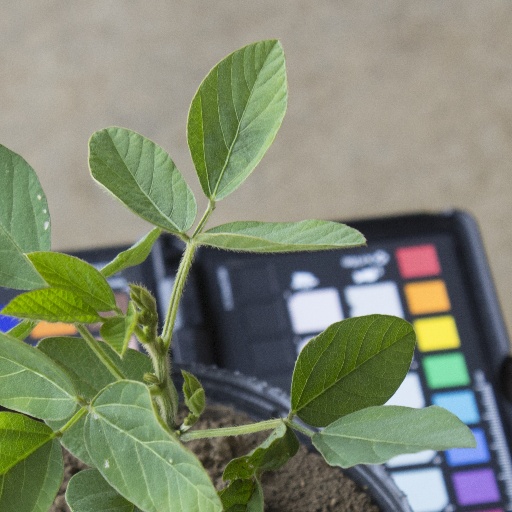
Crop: soybean